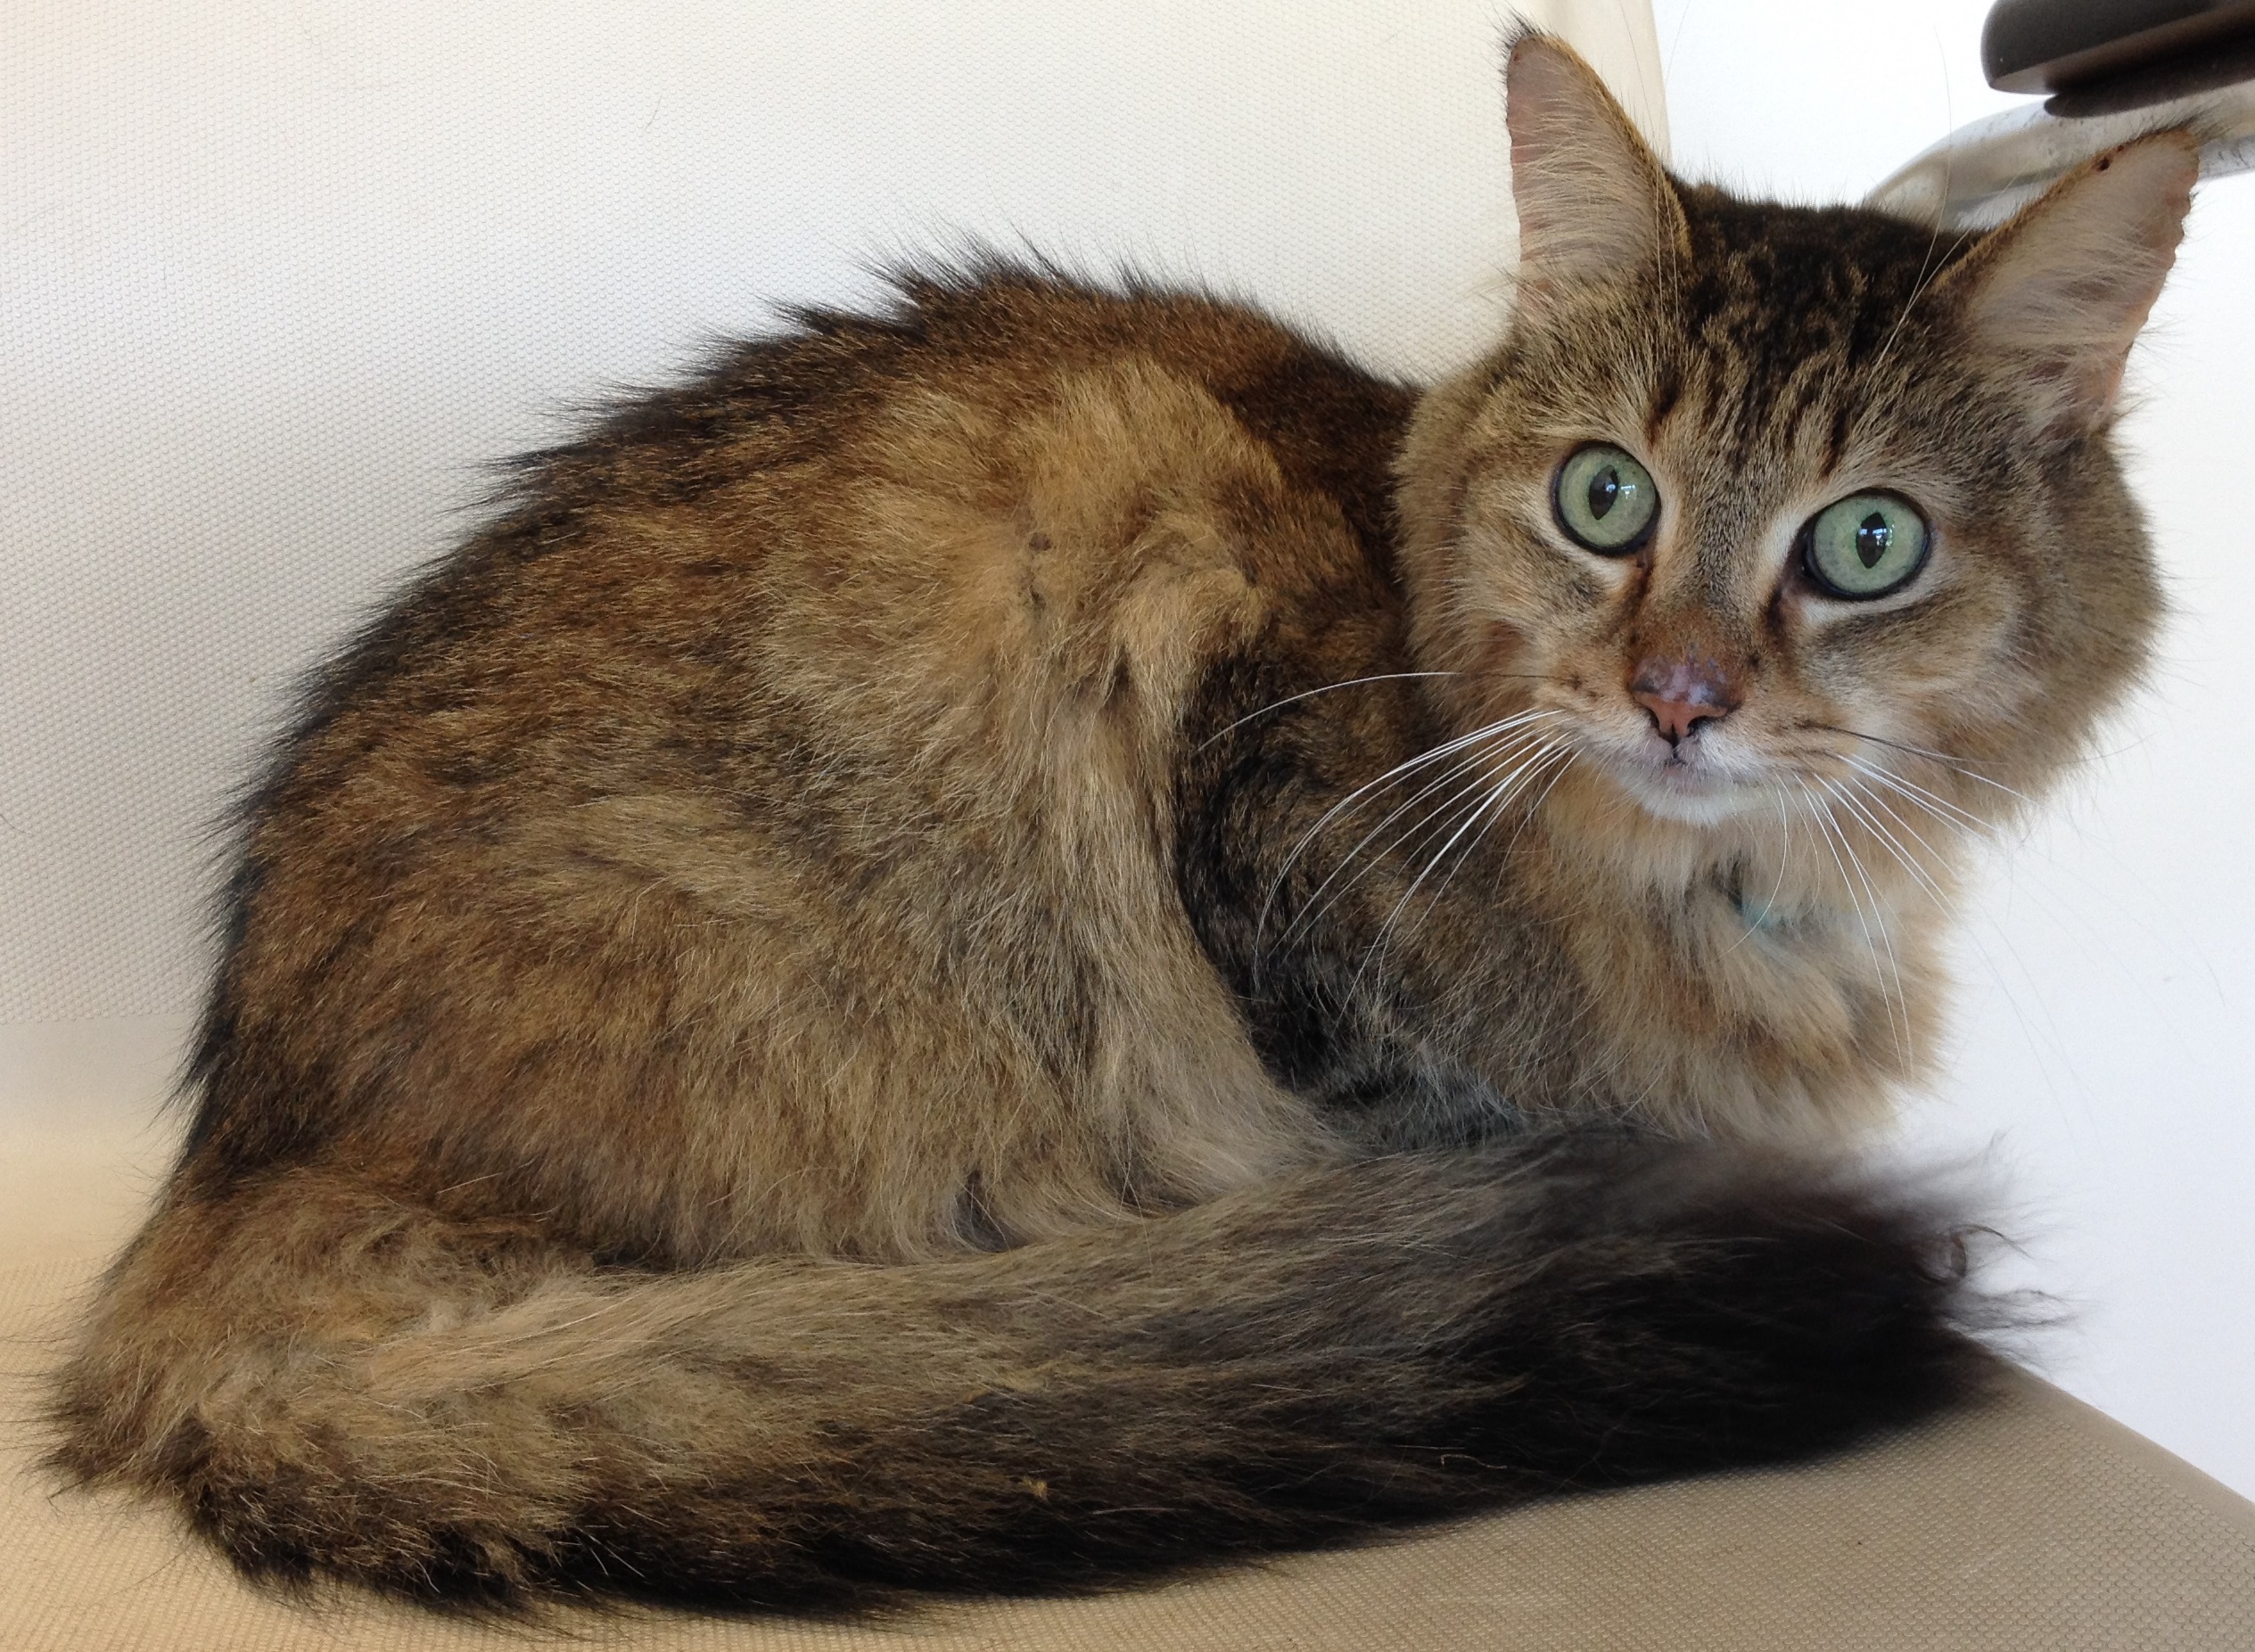
animal, pet, fur, fluffy, kitten, cat, feline, tabby, mammal, eyes, whiskers, furry, vertebrate, expression, domestic, stray, siberian, curious, companion, maine coon, tabby cat, norwegian forest cat, european shorthair, wild cat, small to medium sized cats, cat like mammal, carnivoran, nebelung, domestic short haired cat, pixie bob, domestic long haired cat